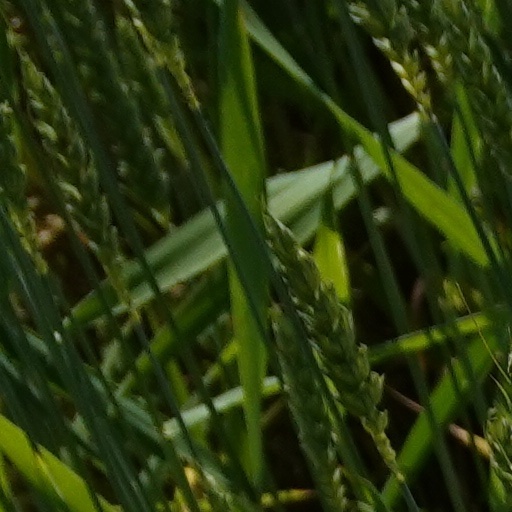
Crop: wheat